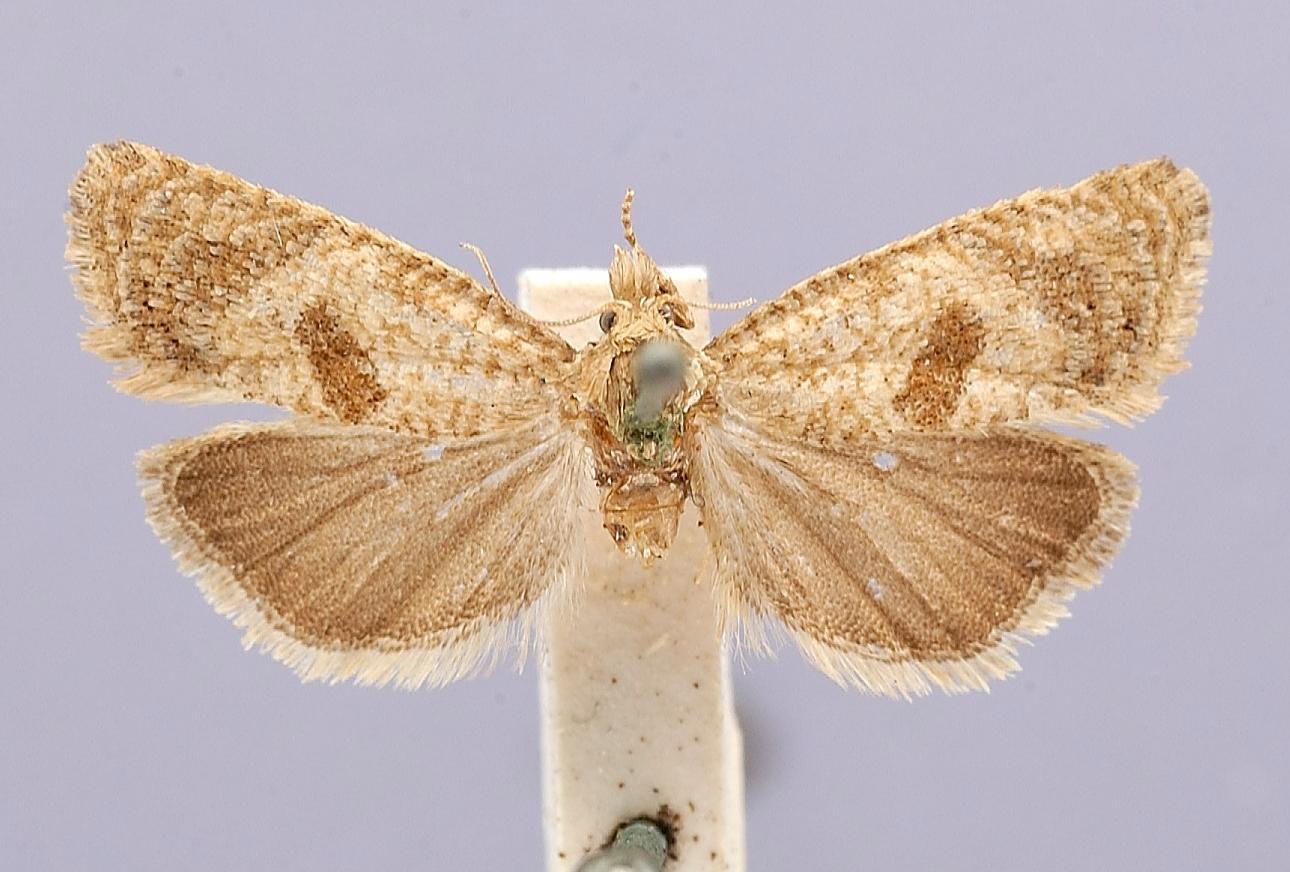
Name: Paedisca maculatana
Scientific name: Paedisca maculatana Walsingham, 1879
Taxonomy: Animalia, Arthropoda, Insecta, Lepidoptera, Tortricidae
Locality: [Not Stated], Lake, California, United States
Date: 17 Jun 1871 to 19 Jun 1871